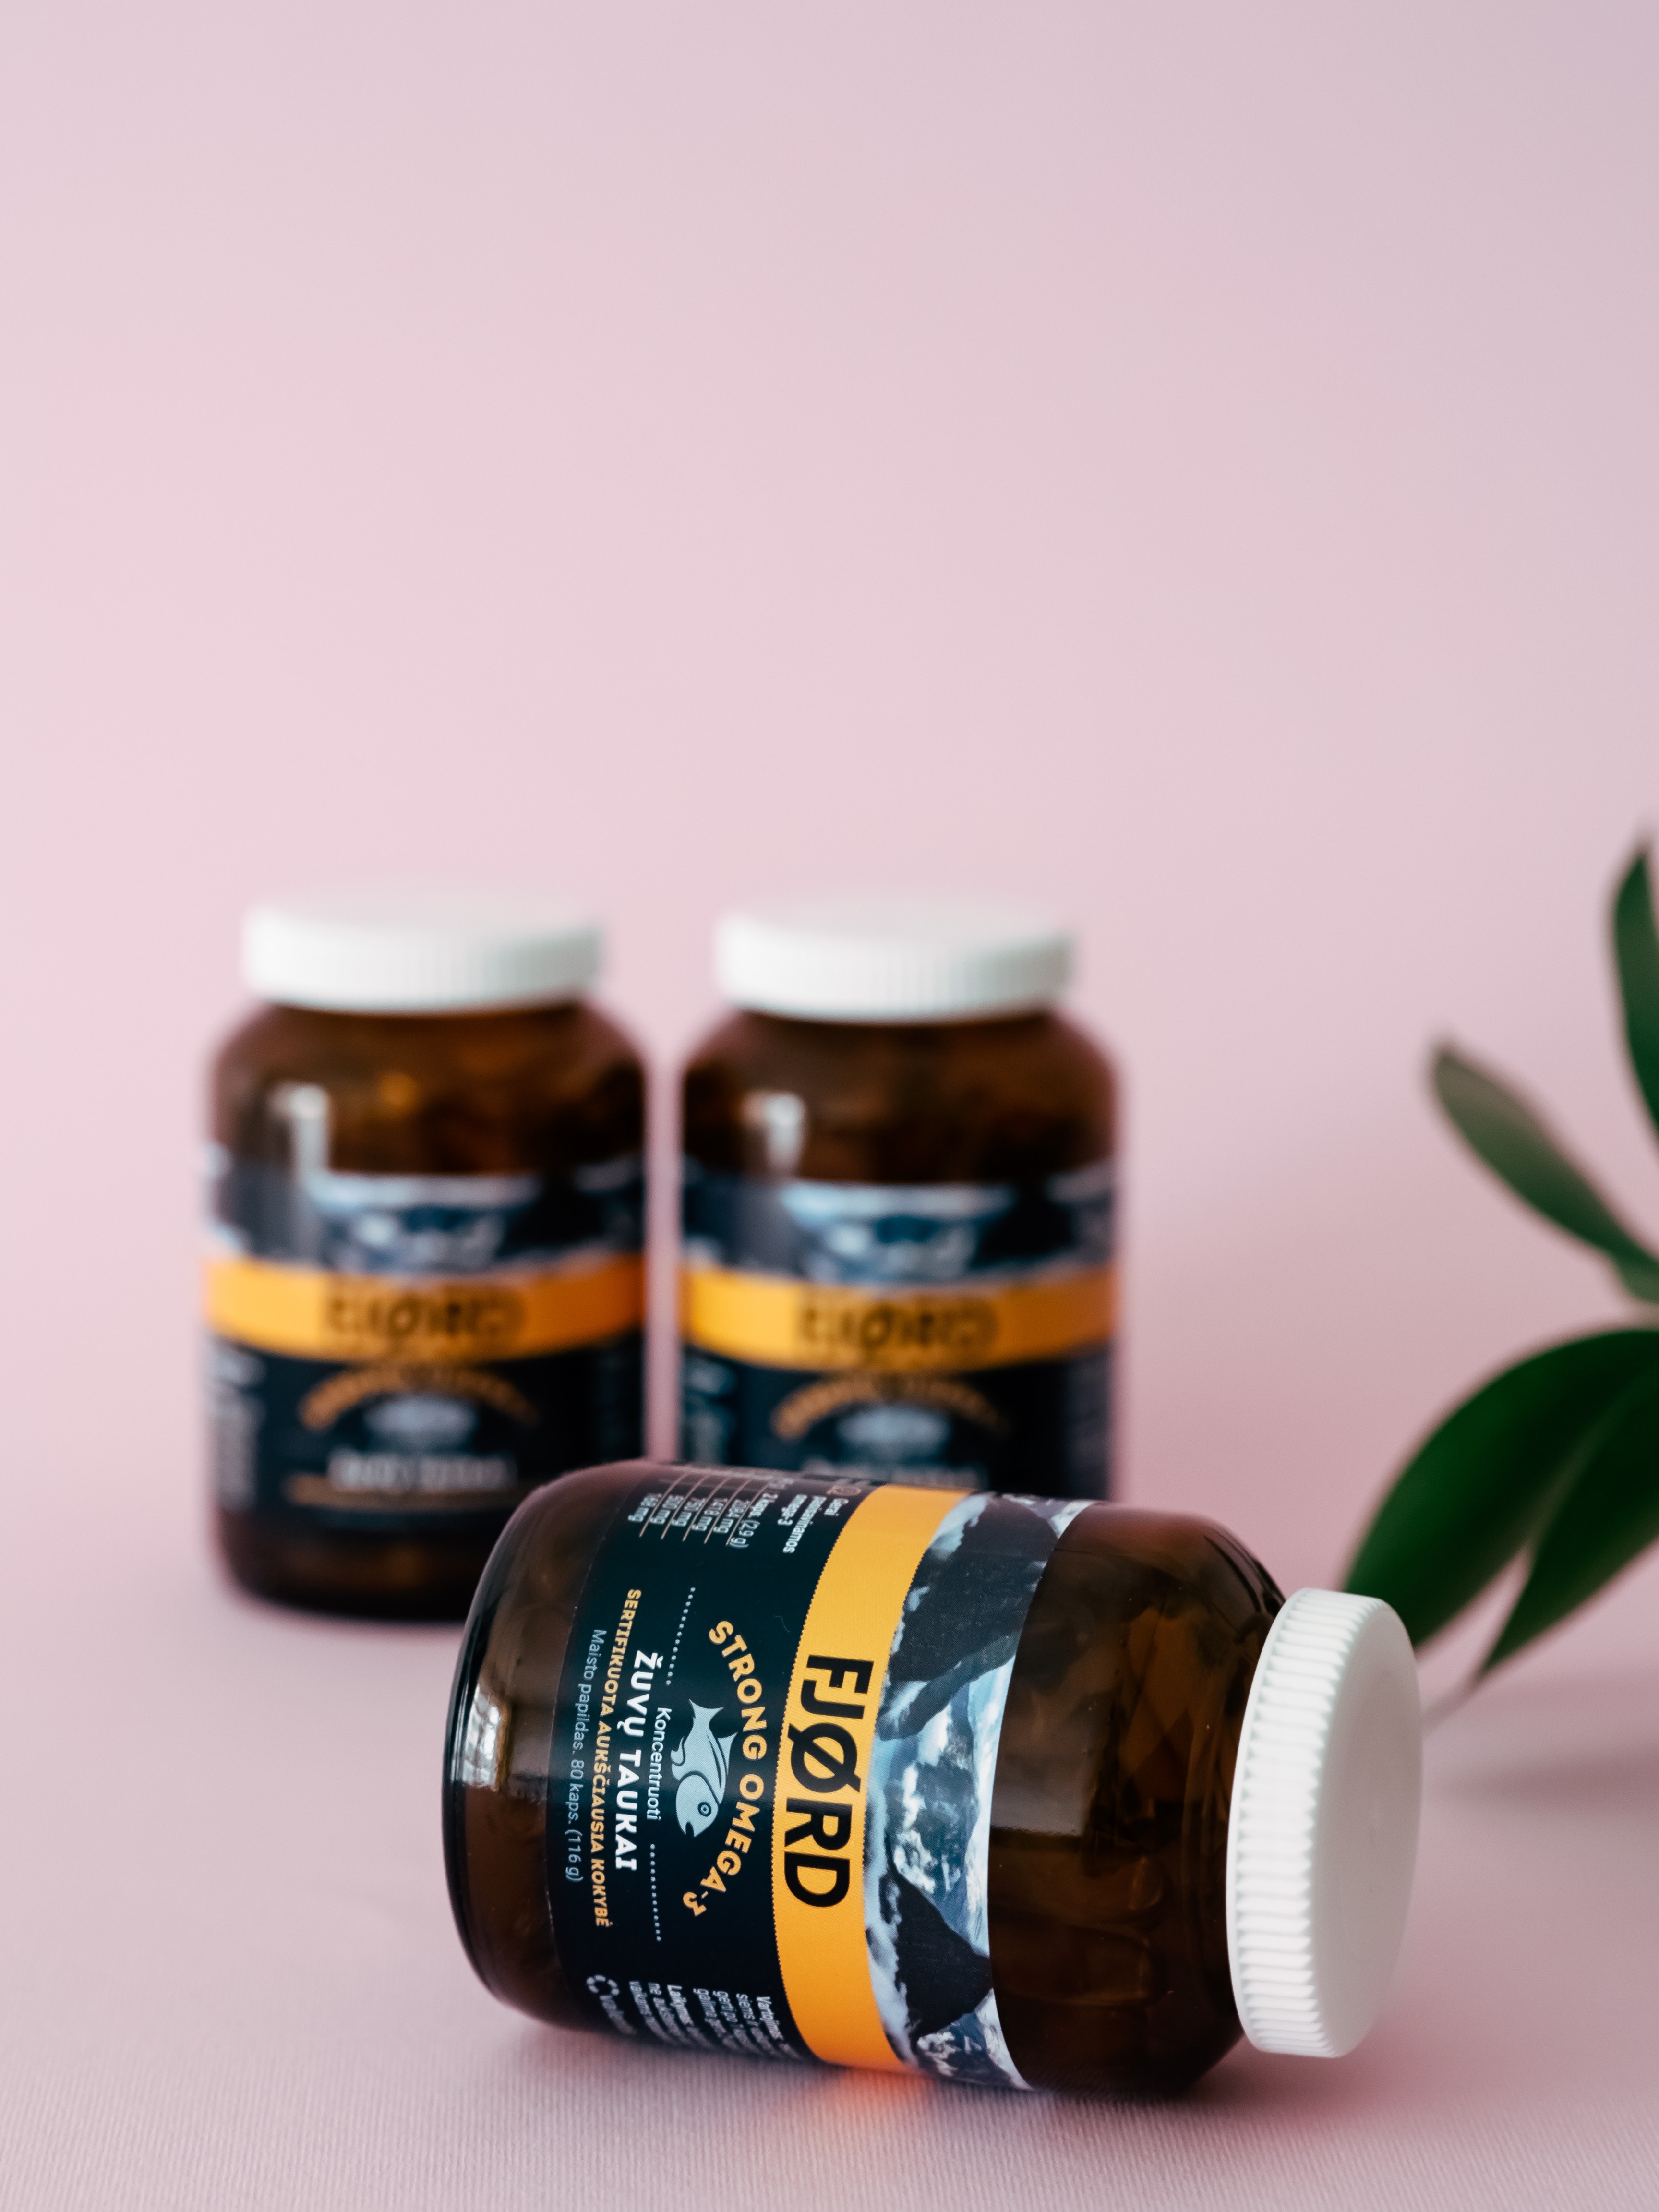
medical, bottle, liquid, bottle cap, drink, beer, electric blue, fashion accessory, cylinder, liqueur, beverage can, logo